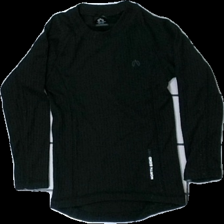
View: front
Type: Top
Category: Children
Brand: Not in the list
Brand text on label: North Bend
Colors: Black
Material: 100% poly
Cut: C-collar, Regular
Size: 98
Price range: <50
Recommended usage: Recycle
Description: Black top for kids from North Bend, size 98/104. Poor condition.